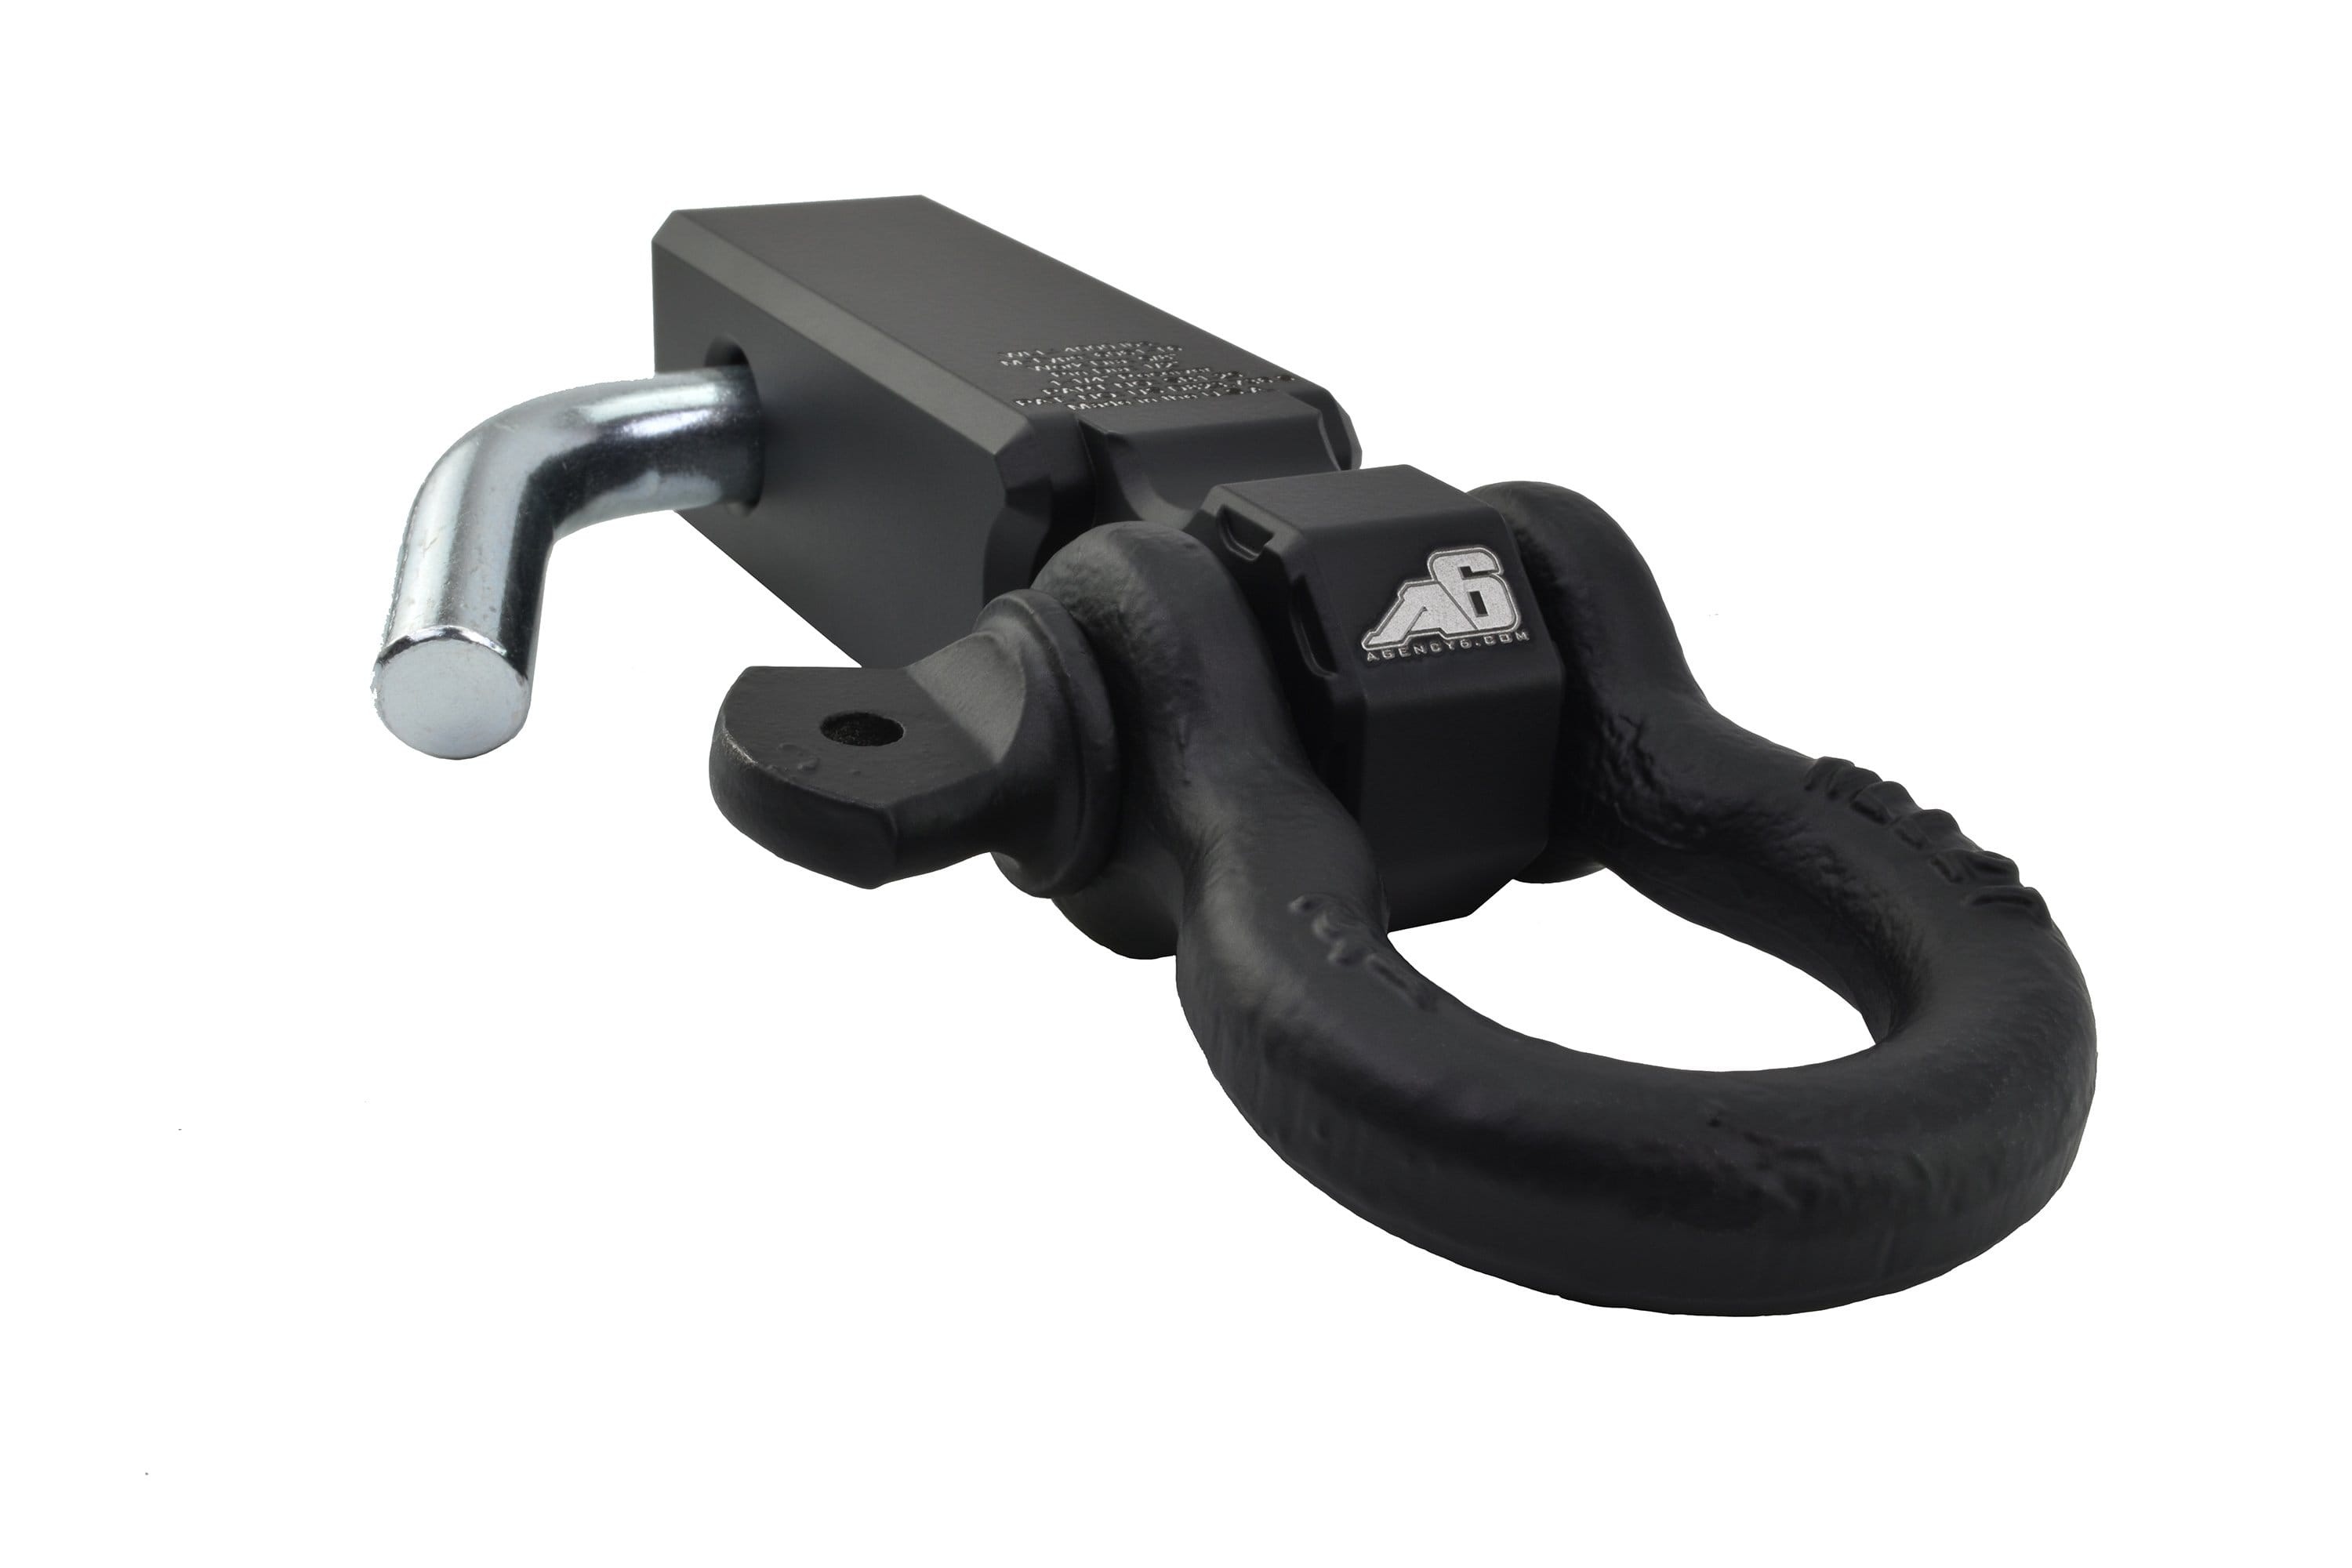
Shackle Block 1.25" Assembly - Black
Agency 6™ Shackle Block Assembly - 1.25" US Certified 6061 T6 CNC machined aluminum. Lightweight design with a work load rating of 4,000 lbs* capable of standard recovery ops in off road situations. Fits all standard 1.25 inch receivers and 5/8" screw pin shackle rings, pin diameter 1/2" *Do not exceed the lowest weight capacity of any component (ex: vehicle, hitch receiver, etc) -Finish: Black Powder Coat -Part #SB1.25-A-BLK Made in U.S.A - Limited Lifetime Warranty. Includes: Shackle Block (Black) 1/2" D-Ring Shackle, 2T WLL 1/2" Hitch Pin w/Clip
Brand: Agency6.com
Category: Vehicles & Parts > Vehicle Parts & Accessories > Motor Vehicle Parts > Motor Vehicle Towing